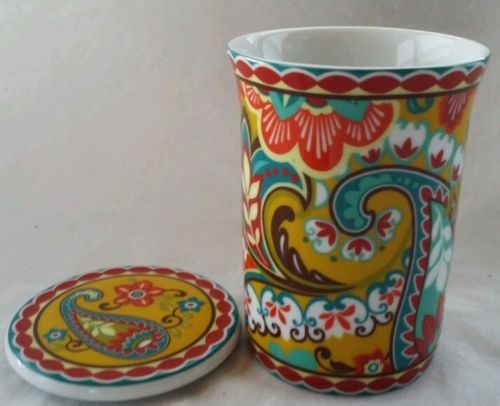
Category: mug